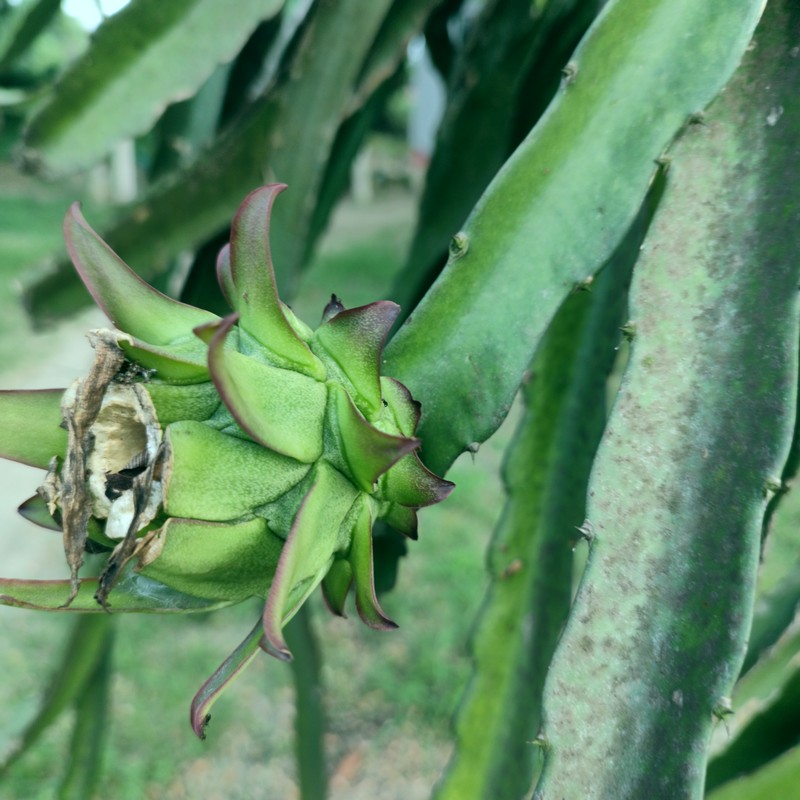
Label: Immature Dragon Fruit